Dan Johnson (baseball)

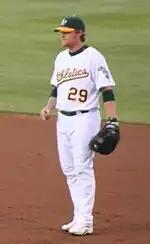
Johnson playing for the Oakland Athletics in .

Johnson was expected to be the A's starting first baseman in 2007, but suffered a torn labrum in his hip late in spring training and missed the first three weeks of the season. He returned April 25 and proceeded to get a hit in 16 of his first 18 games. He was named American League co-Player of the Week with teammate Jack Cust for the week of May 7–13. After the hot start, Johnson fell into a slump that lasted the rest of the season and plummeted his batting average to .236. His worst month was July, in which he batted just .156 (10-for-64 in 19 games) with two home runs and eight runs batted in. On April 9, , Johnson was designated for assignment.